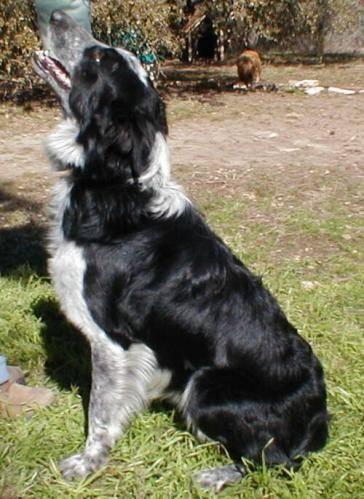
dog